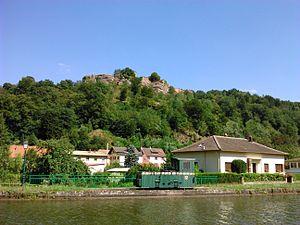
Ancien locotracteur au bord du canal de la Marne au Rhin à Lutzelbourg.
Le plan incliné de Saint-Louis-Arzviller est un ascenseur à bateaux qui fait partie du canal de la Marne au Rhin et permet la traversée des Vosges. Il est situé sur le territoire de la commune de Saint-Louis, à proximité d'Arzviller, dans le département de la Moselle.